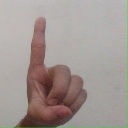
अक्षर: ड